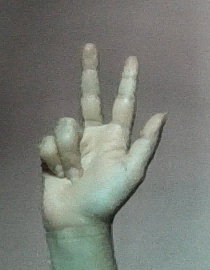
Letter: al